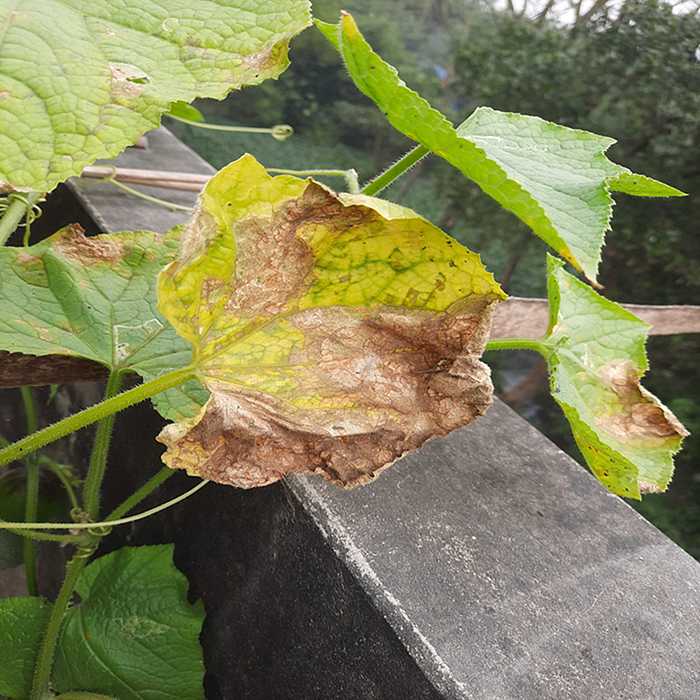
Plant: Cucumber
Label: Anthracnose lesions